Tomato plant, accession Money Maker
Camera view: tilt-top (135 deg); turntable rotation: 270 degrees
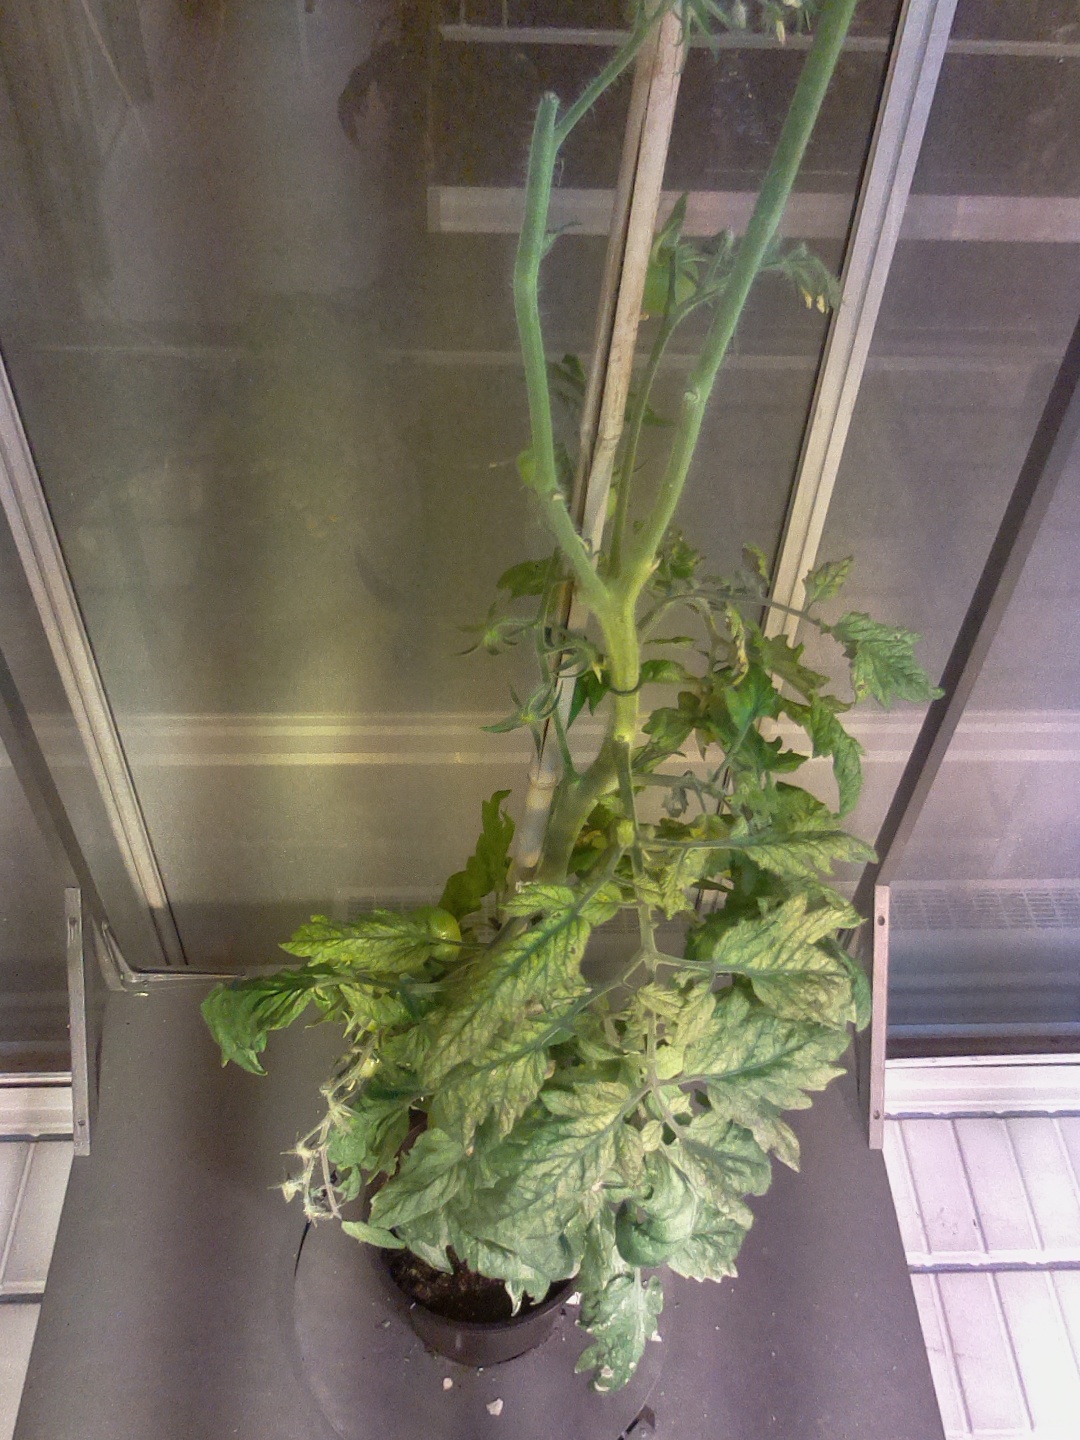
BBCH growth stage 78: 80% -90% of final fruit size